Mitsubishi PX33

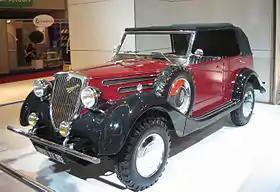
1937 Mitsubishi PX33 on display at the 2006 Paris Motor Show.

The Mitsubishi PX33 is a prototype passenger car built by Mitsubishi Heavy Industries, the company which would eventually sire Mitsubishi Motors. Commissioned for military use by the Japanese government in 1934, it was the first Japanese-built sedan to have full-time four-wheel drive, a technology the company would return to fifty years later in pursuit of motorsport success. Four working prototypes were built, and a version was in development using Mitsubishi's 6.7 litre, "445AD" powerplant, Japan's first direct injection diesel engine. However, the entire PX33 project was cancelled in 1937 after the government decided to prioritize Mitsubishi's manufacturing capabilities on commercial development of trucks and buses. In 1937, another Japanese company Tokyu Kurogane Kogyo began production of a smaller four-wheel drive car called the Kurogane Type 95.